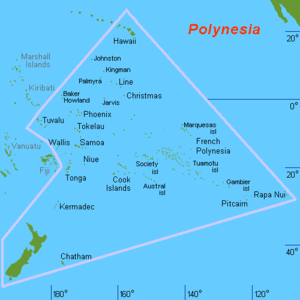
La Polynésie, une des trois régions traditionnelles de l'Océanie selon Dumont d'Urville, est un large groupement d'îles situées dans le Sud de l'océan Pacifique. Les Polynésiens parlent des langues austronésiennes du sous-groupe dit « océanien » : ce sont les langues polynésiennes. Ce regroupement qui peut être qualifié d'historique est désormais contesté par les géographes et les océanistes. Benoît Antheaume et Joël Bonnemaison écrivent ainsi : « il n'y a sans doute pas de coupures profondes, culturelles et même ethniques, entre les sociétés mélanésiennes, polynésiennes et micronésiennes qui, de long temps, se sont nourries de multiples contacts ». Dans le grand public et dans les ouvrages de vulgarisation, cependant, cette nomenclature est couramment adoptée.